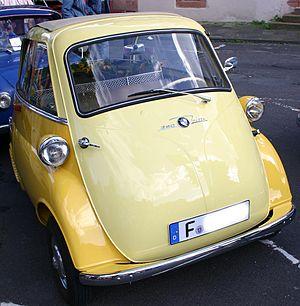
Isetta Galego: Isetta Italiano: it:Iso Isetta 日本語: ja:BMW・イセッタ